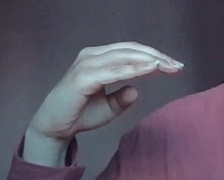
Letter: jeem